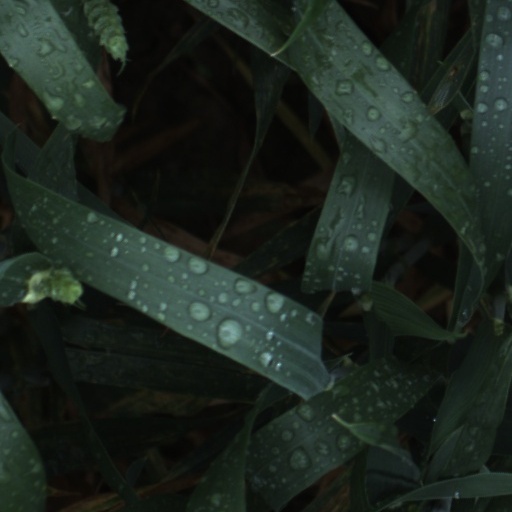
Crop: wheat